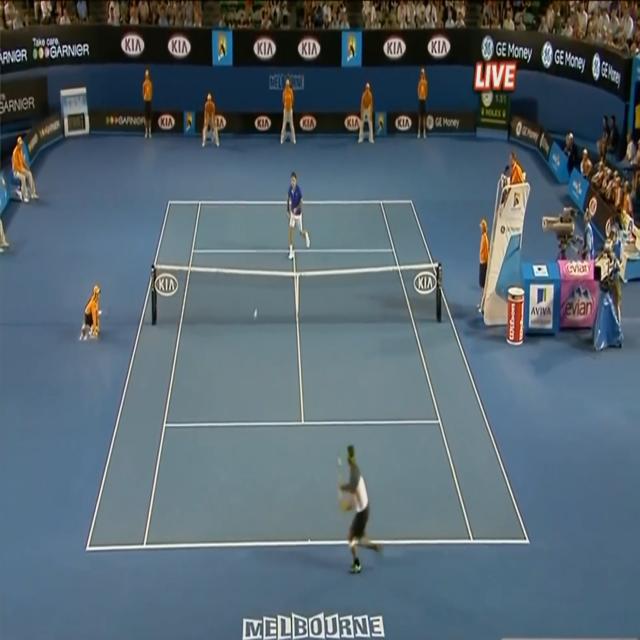
Player A is at the baseline and player B is at the T-zone.